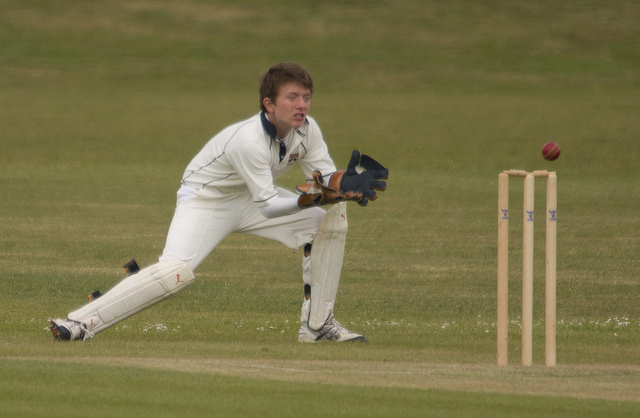
cầu thủ bóng chày trẻ đang đưa tay chuẩn bị bắt bóng